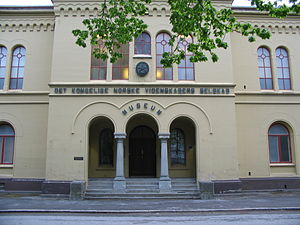
Videnskabsmuseet
Den gamle hovedindgang til museet
NTNU Videnskabsmuseet i Trondheim er et af seks universitetsmuseer i Norge med natur- og kulturhistoriske samlinger og udstillinger. Museet har forsknings- og forvaltningsansvar inden for arkæologi og biologi i Midt-Norge. I tillæg driver museet en formidlingsvirksomhed og har udstillinger i tre bygninger på Kalvskinnet.